The Miracle Fighters

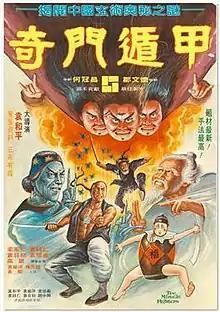
Film poster

The Miracle Fighters is a 1982 Hong Kong martial arts fantasy comedy film directed by Yuen Woo-ping and starring Bryan Leung, Yuen Cheung-yan and Yuen Yat-cho. The film's action sequences features various elements of fantasy, including magic. It was followed by two thematic sequels, "Shaolin Drunkard" (1983) and "Taoism Drunkard" (1984), which are similar in style with unrelated storylines.